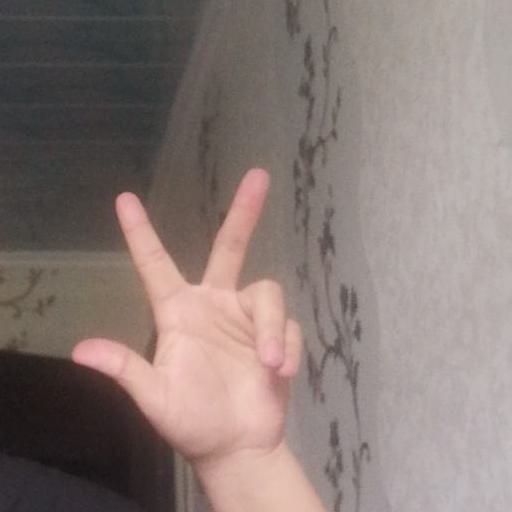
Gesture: three2